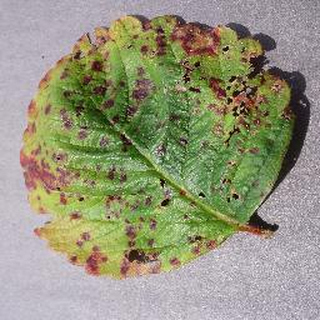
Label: strawberry_leaf_scorch